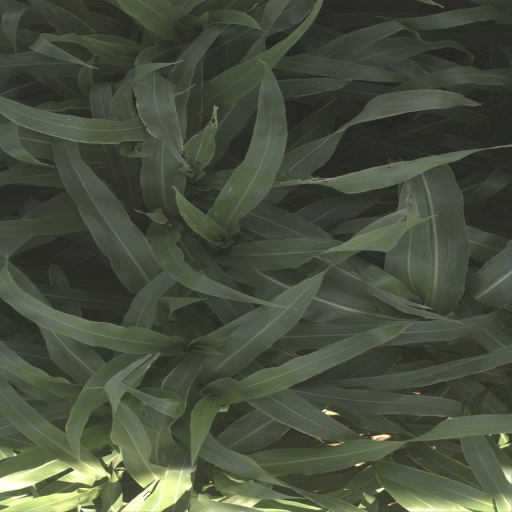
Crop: sorghum